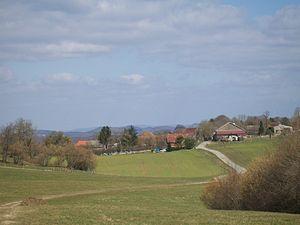
entrée du village de Goux sous Landet
Goux-sous-Landet, du nom latin « gurges » ou « gour » qui signifie abreuvoir ou puits, est une commune française située dans le département du Doubs, en région Bourgogne-Franche-Comté.